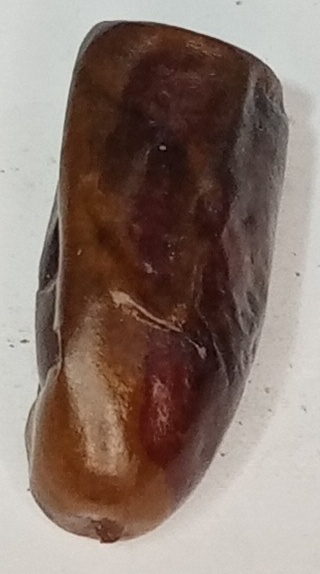
Variety: gajar
Size: small
Grade: grade-3